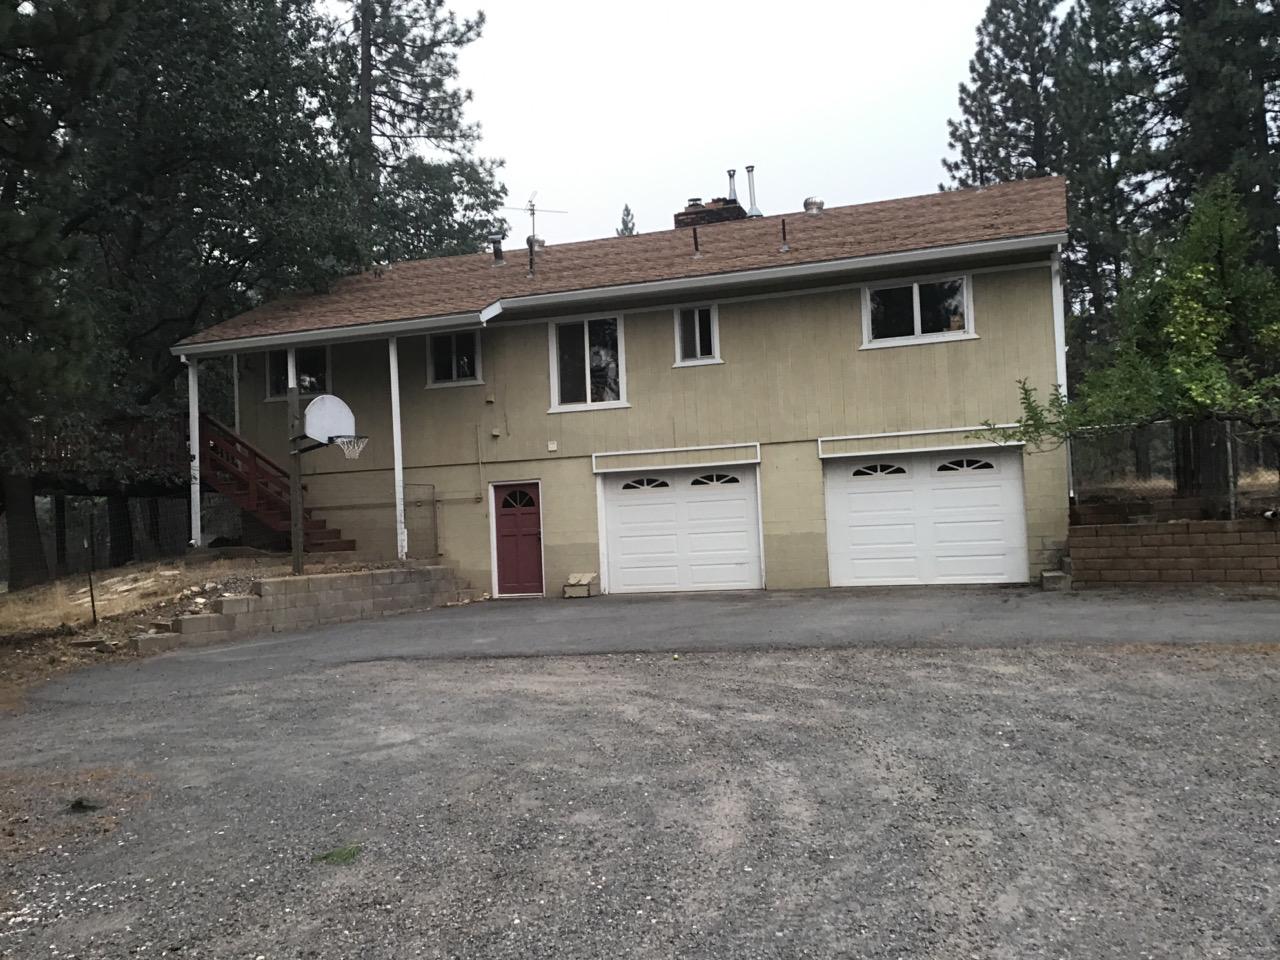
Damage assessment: no_damage